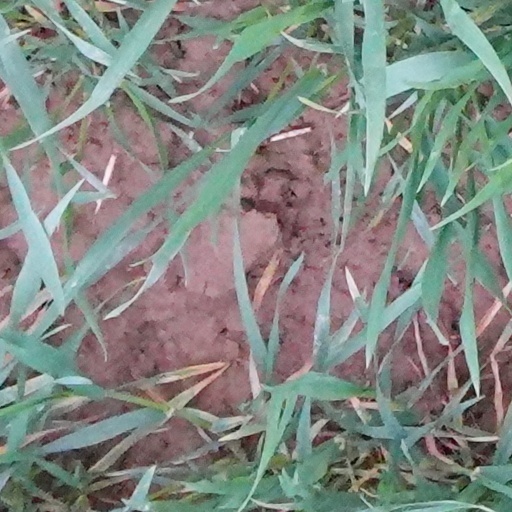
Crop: wheat